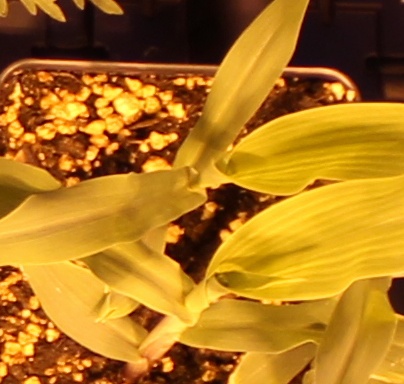
Label: Corn